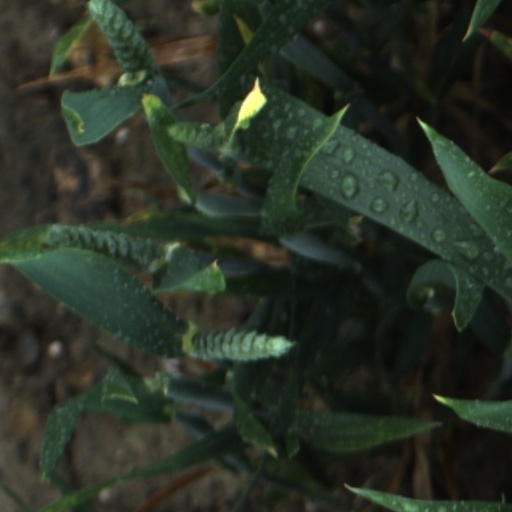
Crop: wheat